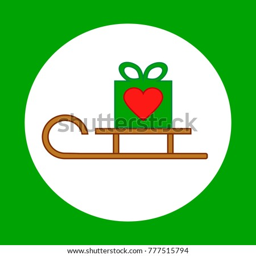
vector illustration of a sledge with a gift box on top .